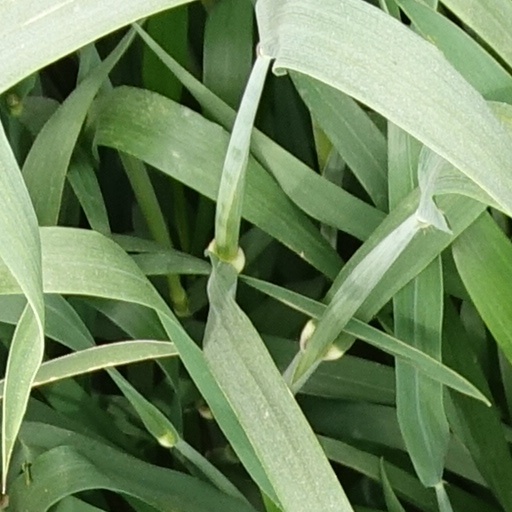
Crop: wheat